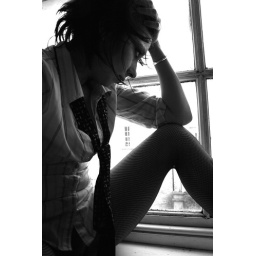
in black and white